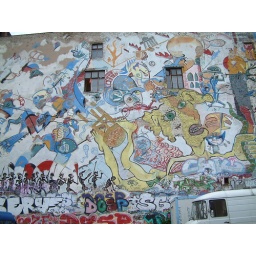
a house wall in berlin